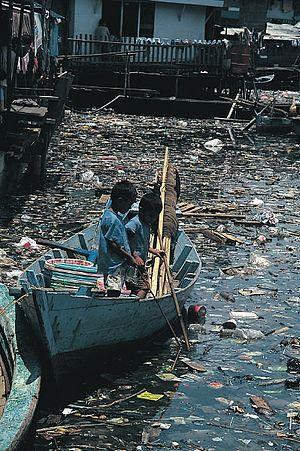
La pollution marine consiste en la présence de déchets dans les océans, ou bien résulte du rejet dans l'environnement par les activités humaines de quantités excessives de produits physiques ou chimiques toxiques, ou de déchets abandonnés par l'homme sur les sols, qui viennent polluer les fleuves et se retrouvent finalement dans les mers.
L'approche écosystémique ou approche par écosystème est une méthode de gestion où les terres, l'eau et les ressources vivantes sont intégrées pour favoriser la conservation et l'utilisation durable et soutenable des ressources naturelles, afin de respecter les interactions dans les écosystèmes dont l'être humain dépend. En résumé, toutes les parties d'un écosystème sont liées, il faut donc tenir compte de chacune d'entre elles.
L'environnement est « l'ensemble des éléments qui entourent un individu ou une espèce et dont certains contribuent directement à subvenir à ses besoins », ou encore comme « l'ensemble des conditions naturelles et culturelles susceptibles d’agir sur les organismes vivants et les activités humaines ».
Les pollutions de l'eau peuvent se présenter sous différentes formes notamment chimique, mais aussi bactériologiques, pollution thermique, et les eaux ou masses d'eau concernées peuvent être douces, saumâtres ou salées, souterraines ou superficielles. Il peut même s'agir de la pluie ou des rosées, de neige ou des glaces polaires.